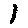
Label: 1